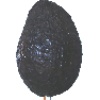
Label: avocado